AGM-114 Hellfire

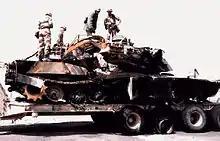
M1A1 Abrams main battle tank destroyed by friendly fire in 1991 Gulf War; one Abrams is thought to have been accidentally set on fire by a Hellfire missile fired from an Apache helicopter.

In 2009, the British Ministry of Defence (MoD) acknowledged that Army Air Corps (AAC) AgustaWestland Apaches had used AGM-114N Hellfire missiles against Taliban forces in Afghanistan. The MoD stated that 20 missiles were used in 2008 and a further 20 in 2009. In the British Parliament, Liberal Democrat politician Nick Harvey argued that the "Parliament must be reassured these are a weapon of last resort."